ChromeSkull: Laid to Rest 2

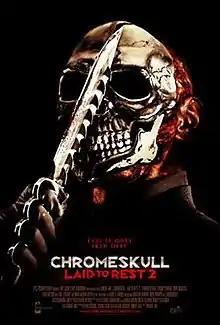
Film poster

ChromeSkull: Laid to Rest 2 is a 2011 American slasher film written and directed by Robert Green Hall, and co-written by Kevin Bocarde. It is the sequel to 2009 film "Laid to Rest".